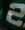
Number: 2